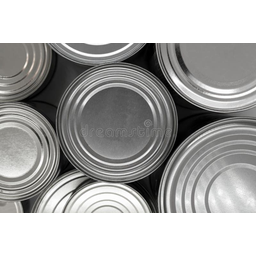
Label: metal